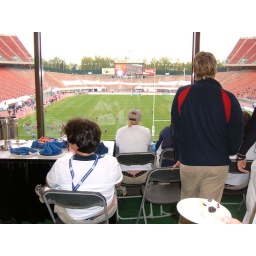
watching the games from the best seats in the house